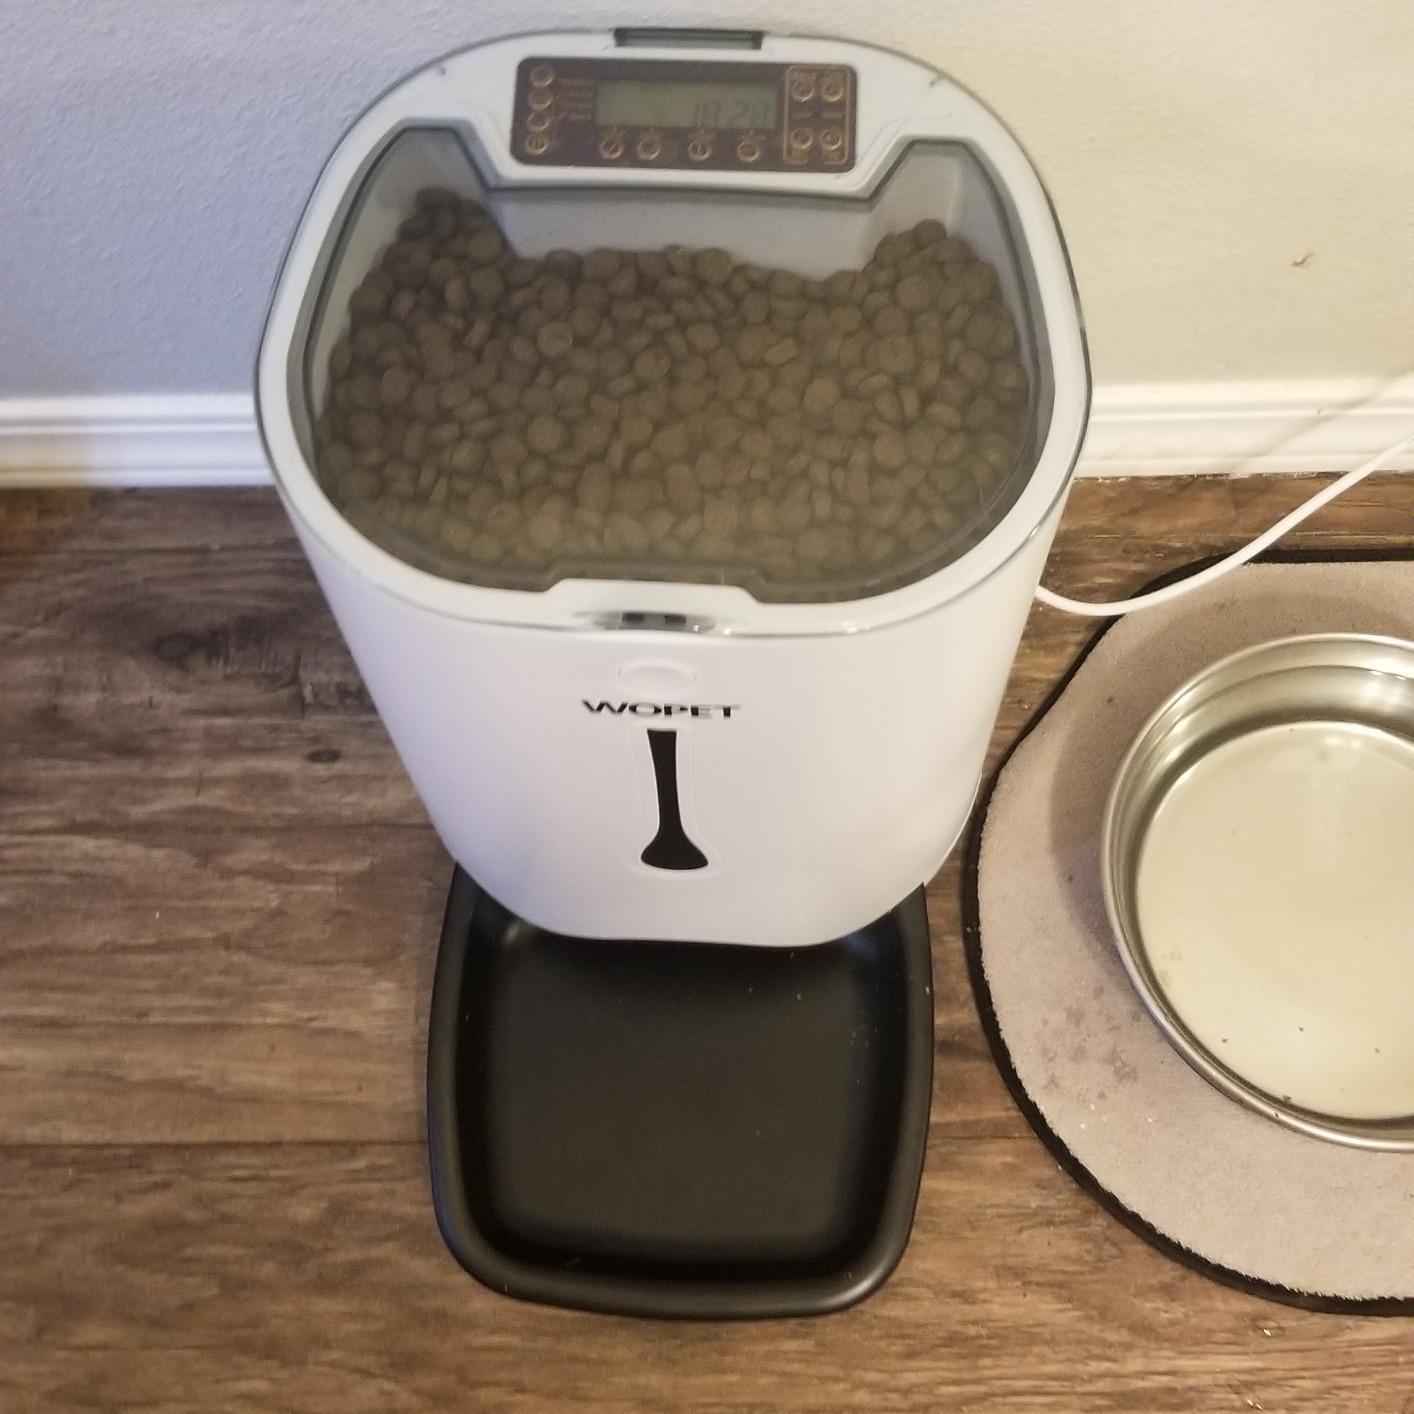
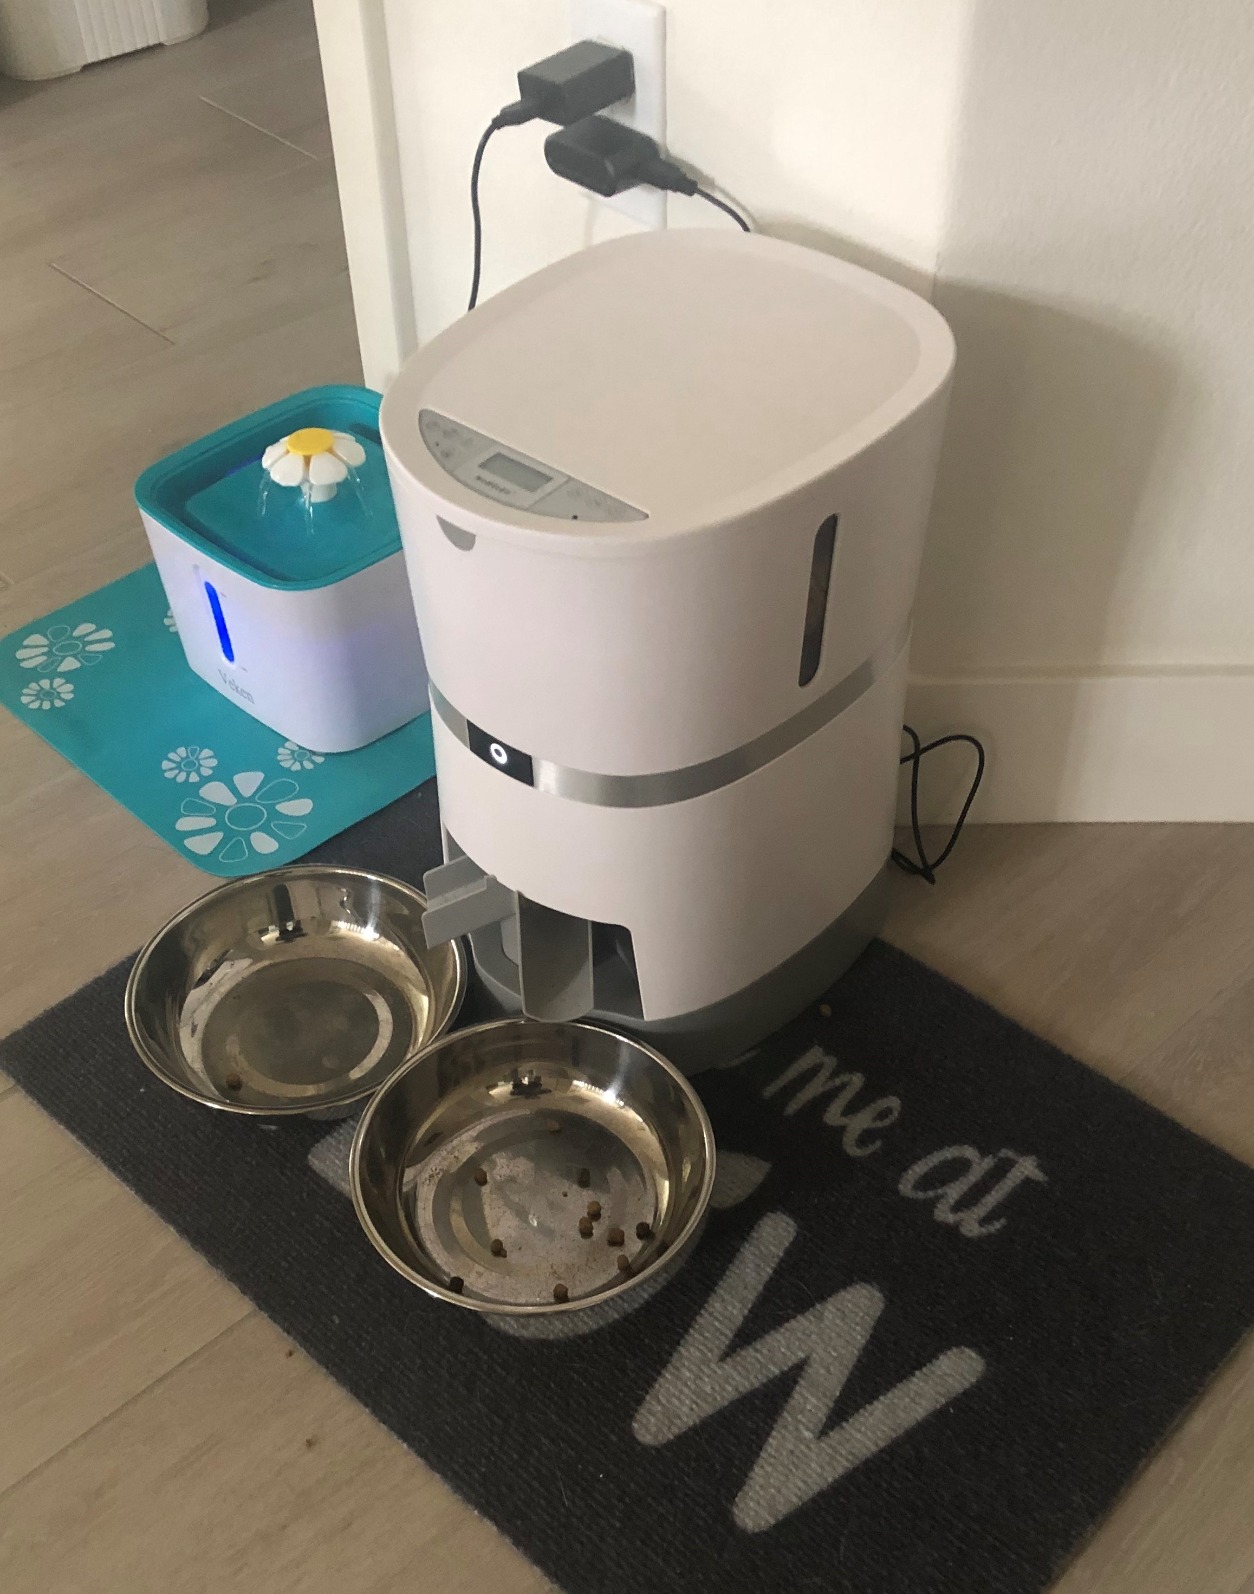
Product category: items_feeder
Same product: no